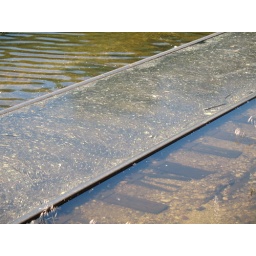
a rail road under water